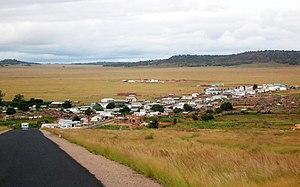
Manombo Sud, Madagascar
Manombo Sud est une commune rurale malgache située dans la partie ouest de la région d'Atsimo-Andrefana.